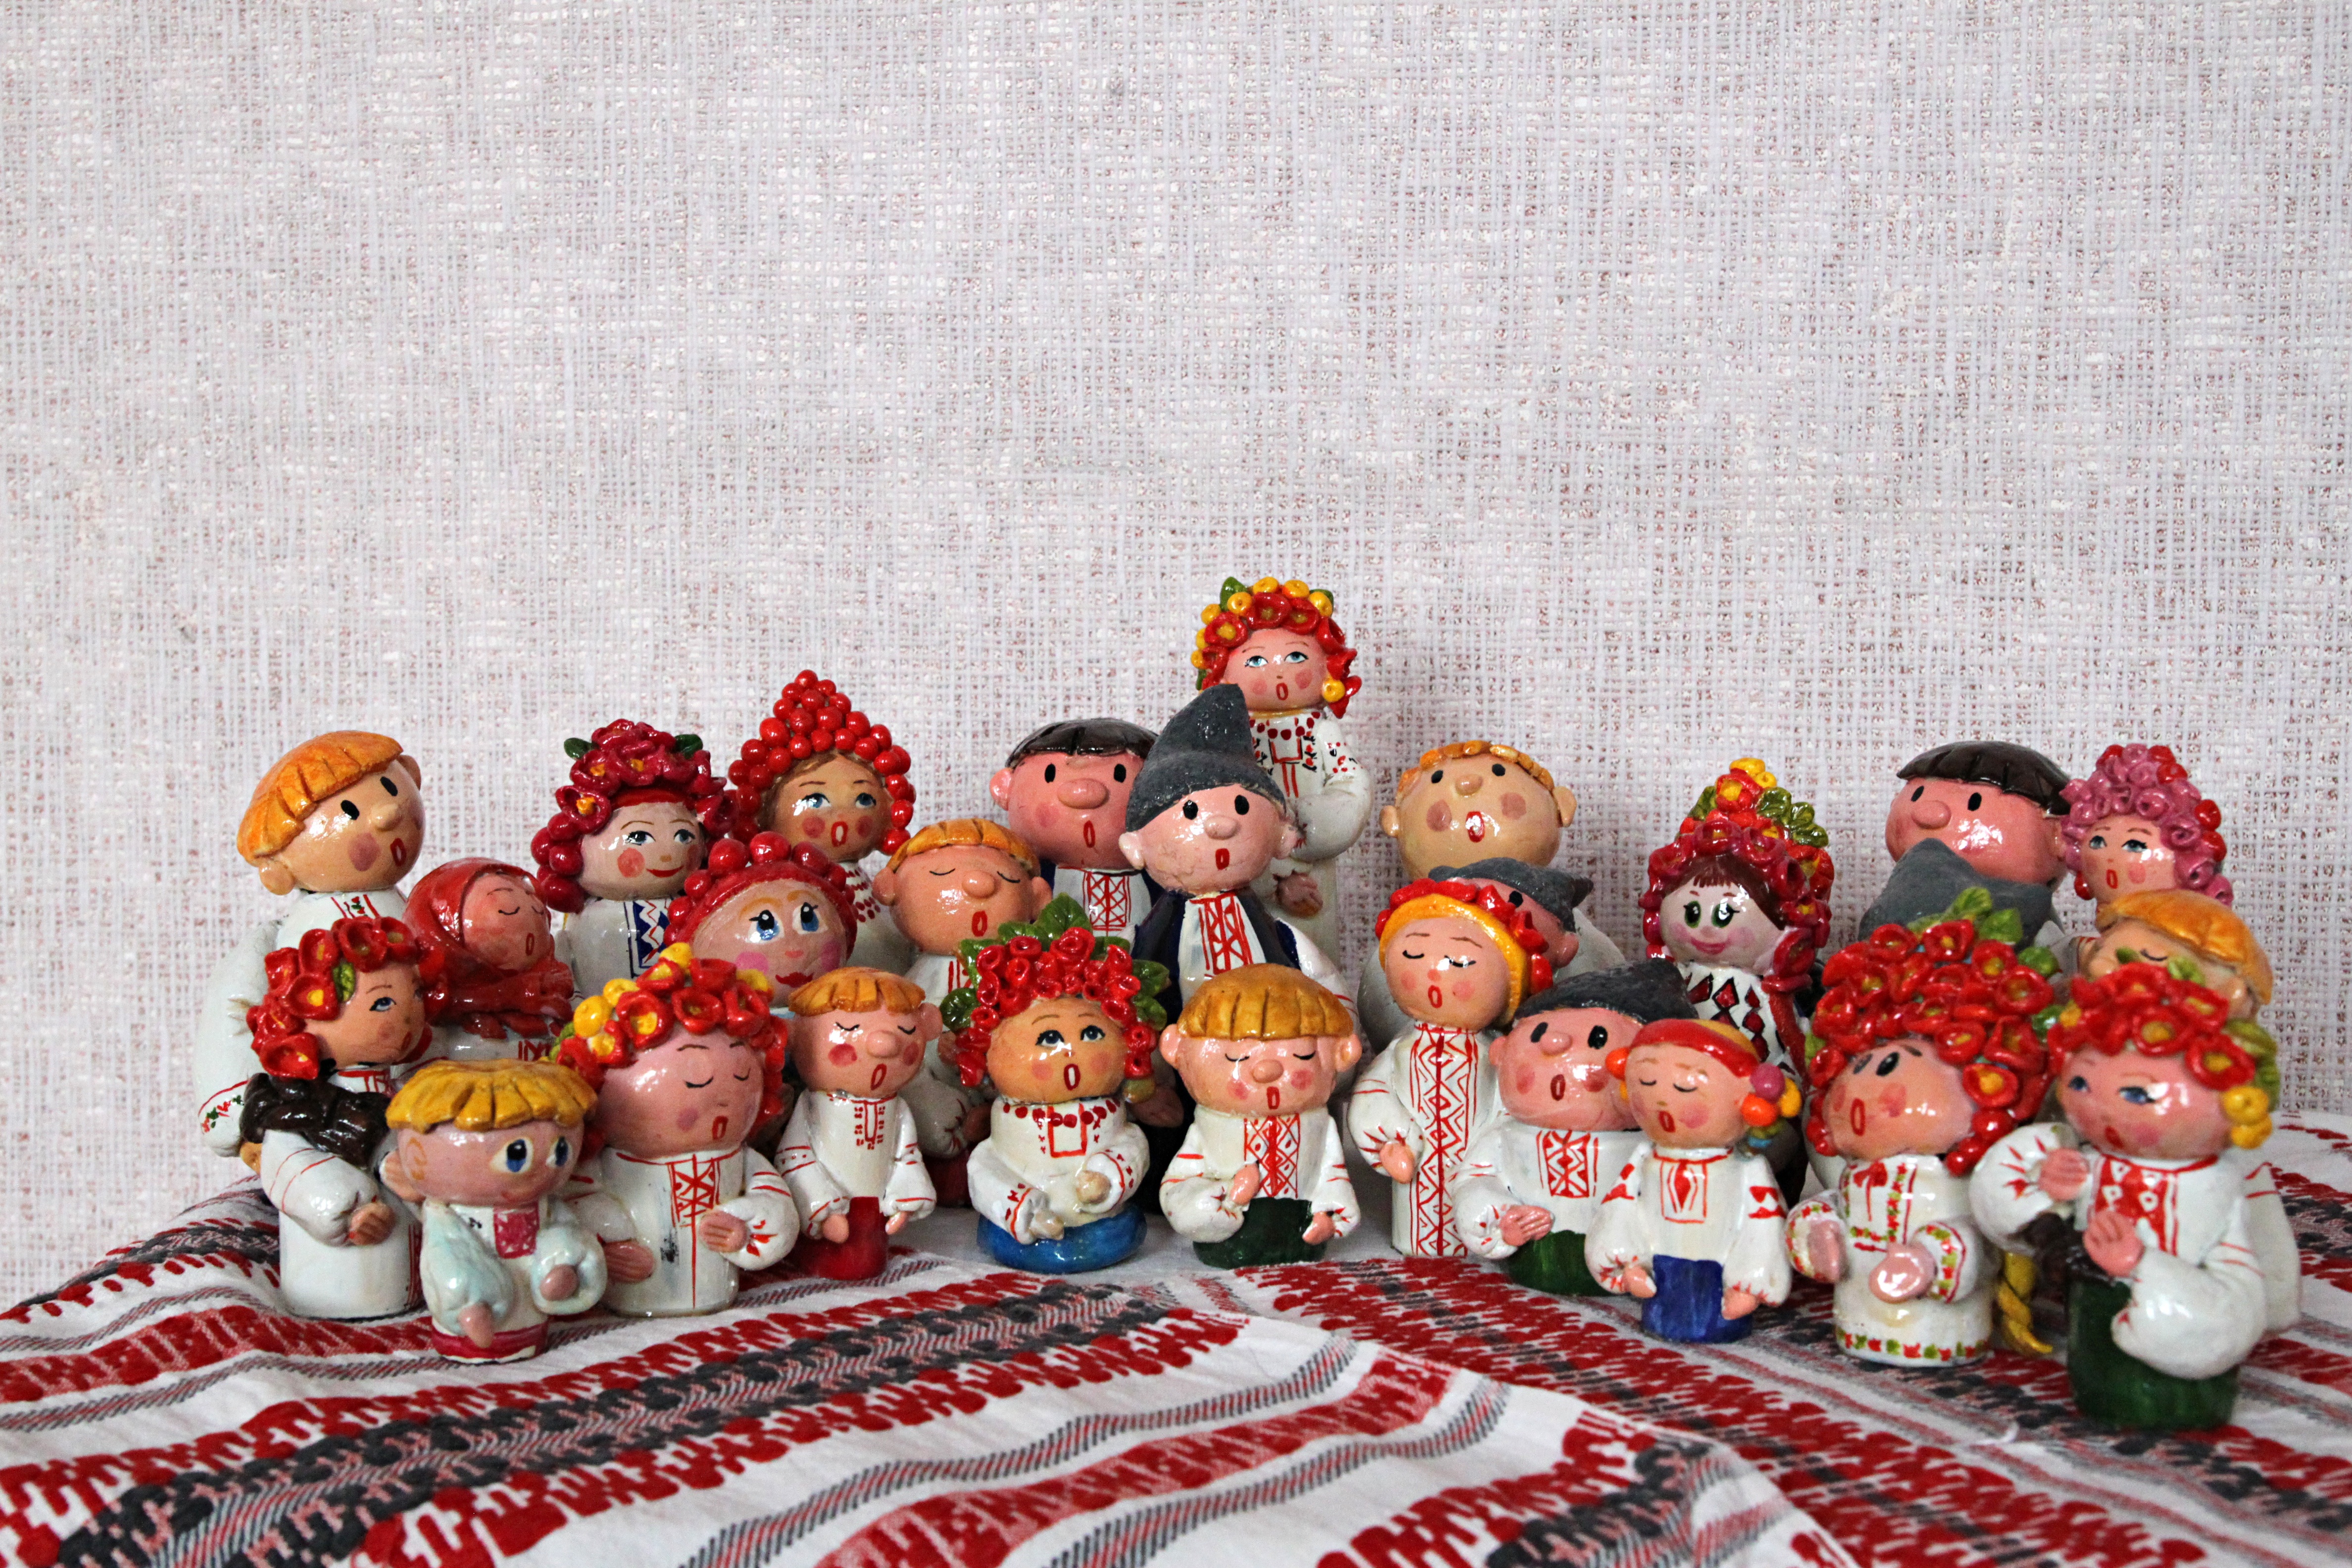
red, toy, figurine, ukraine, souvenir, santa claus, action figures, ethno, ukrainians